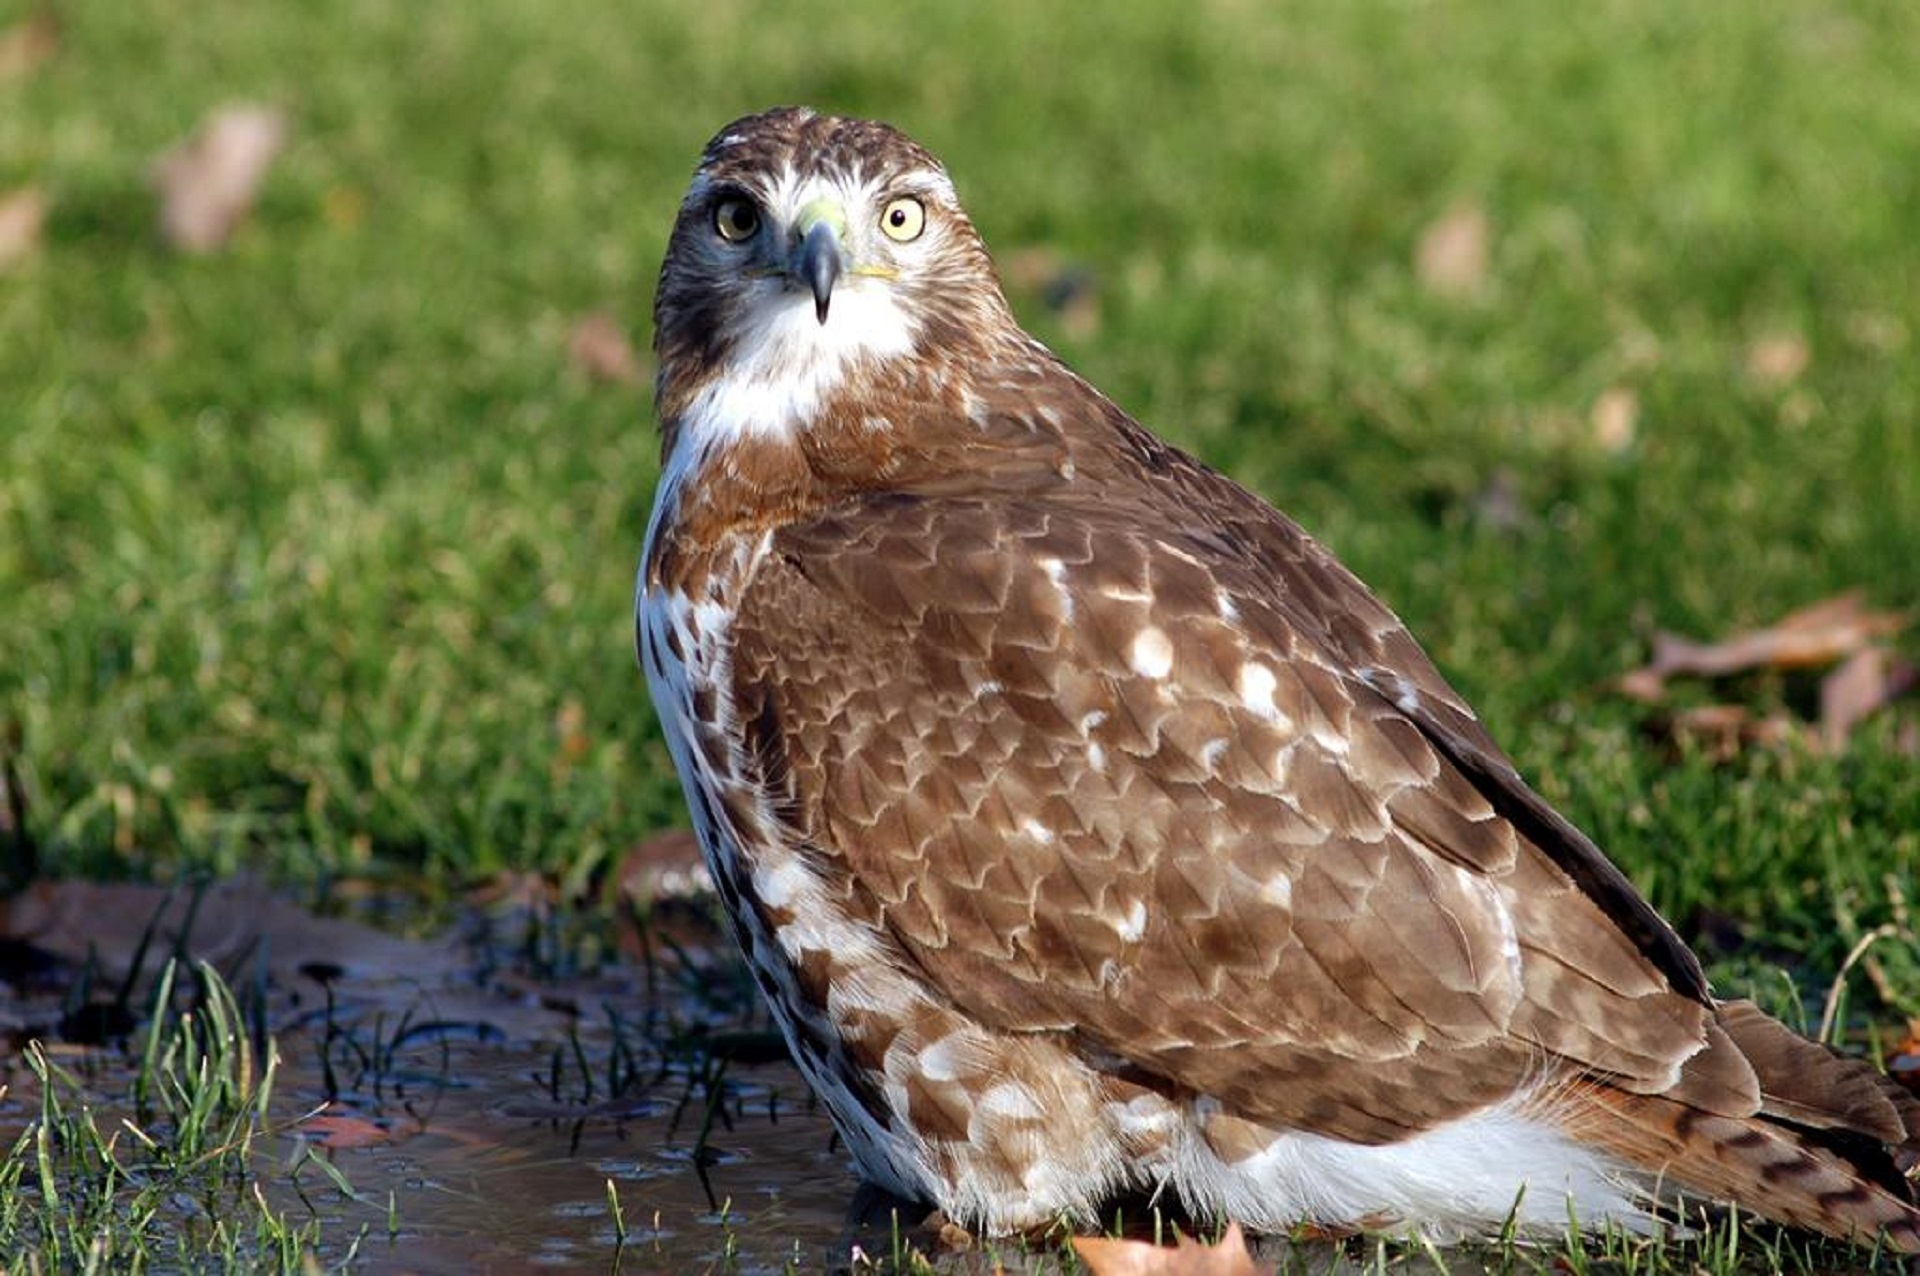
nature, bird, wing, ground, profile, looking, wildlife, beak, predator, hawk, fauna, raptor, majestic, bird of prey, outdoors, feathers, vertebrate, hunter, falcon, buzzard, red tailed hawk, accipitriformes